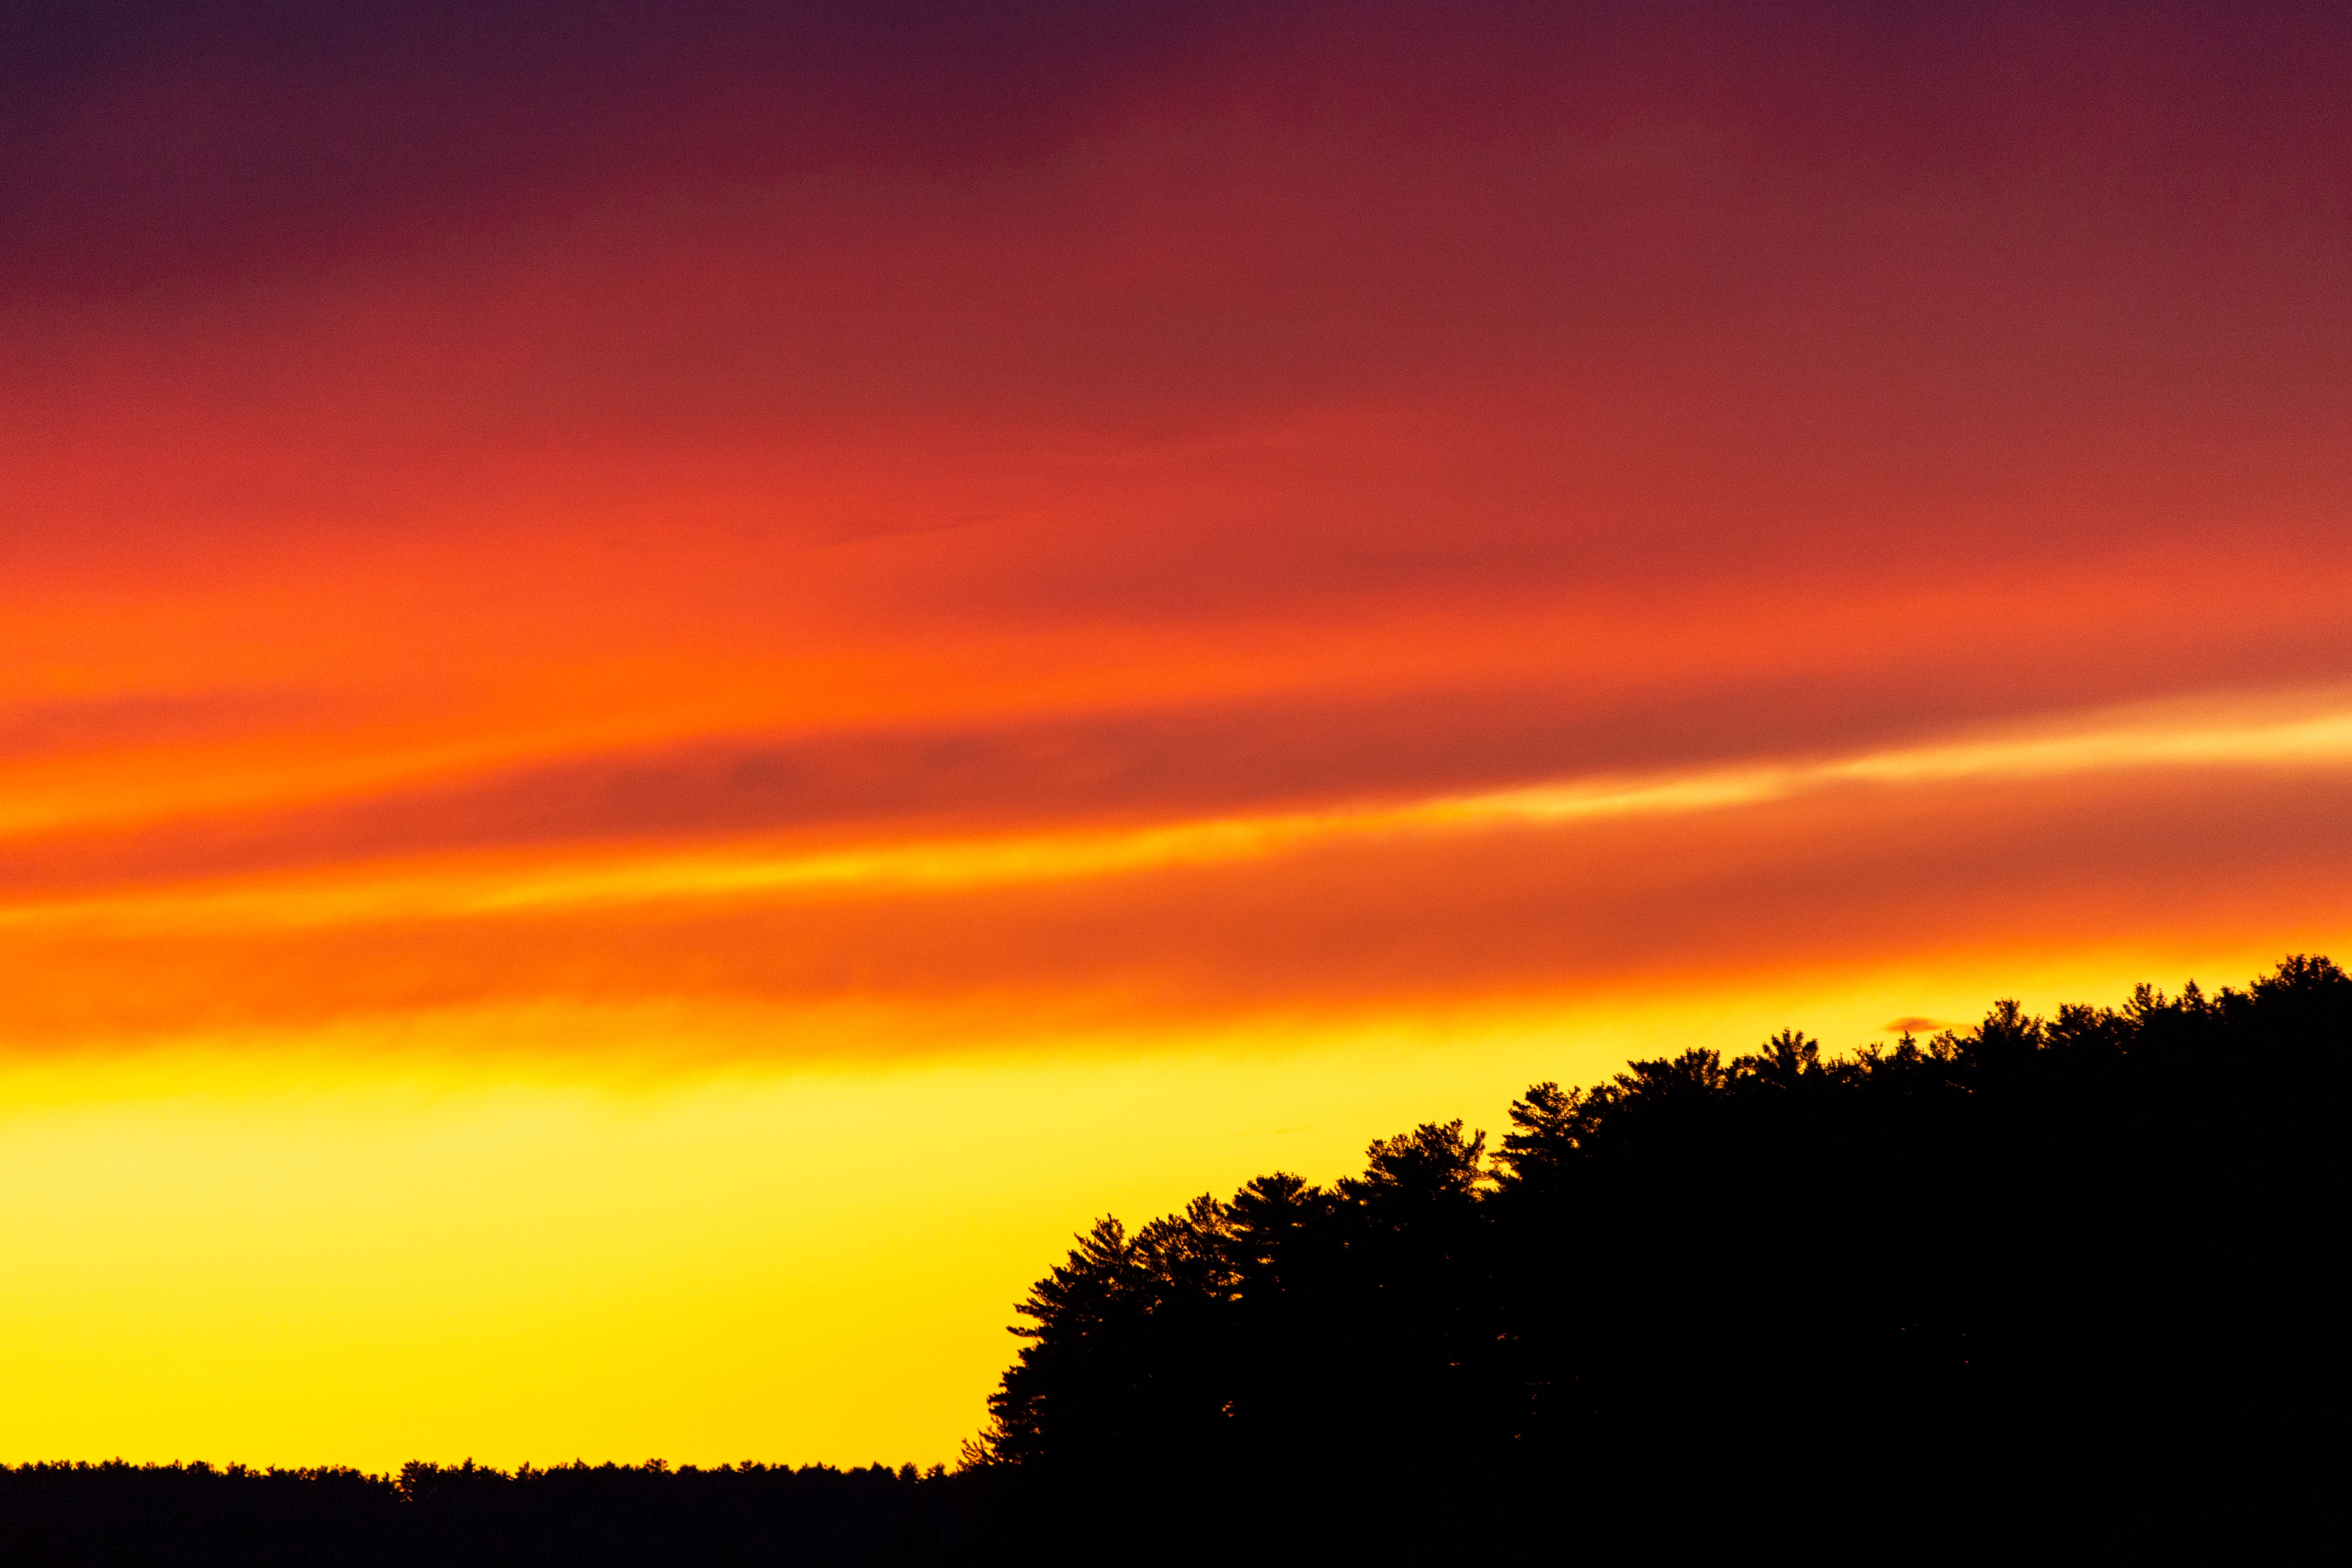
cloud, sky, atmosphere, natural landscape, amber, afterglow, orange, red sky at morning, plant, tree, dusk, sunset, cumulus, landscape, sun, sunrise, heat, Tints and shades, horizon, dawn, astronomical object, meteorological phenomenon, celestial event, event, darkness, grassland, evening, grass, backlighting, silhouette, prairie, art, field, night